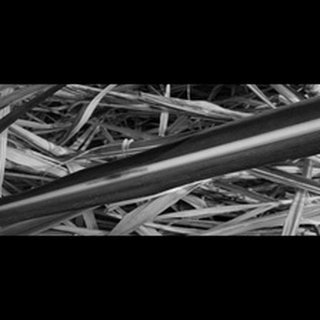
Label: sugarcane_red_rot